Louis Gossett Jr.

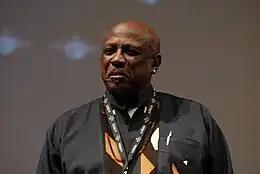
Gossett Jr. at the Guadalajara Film Festival

In 2017, Gossett acted in the eight episode of the first season of "The Good Fight" named "Reddick v Boseman".